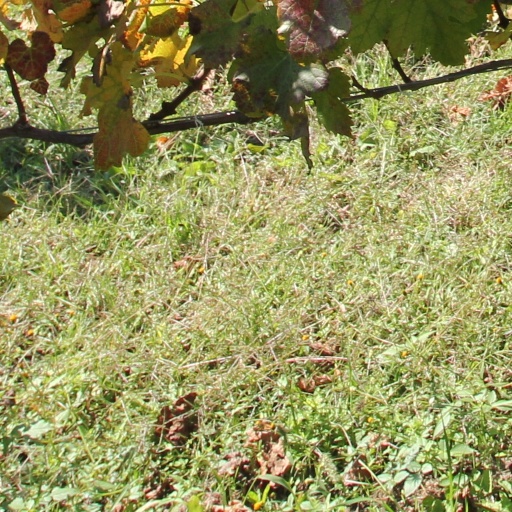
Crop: grape